John Fawcett (theologian)

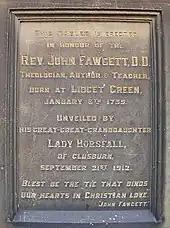
1912 plaque commemorating Fawcett, located in the New Testament Church of God in Bradford. According to the plaque, Fawcett was born on 6 January 1739 in Lidget Green, Bradford.

Fawcett was the author of a number of religious prose works, several of which attained a large circulation.